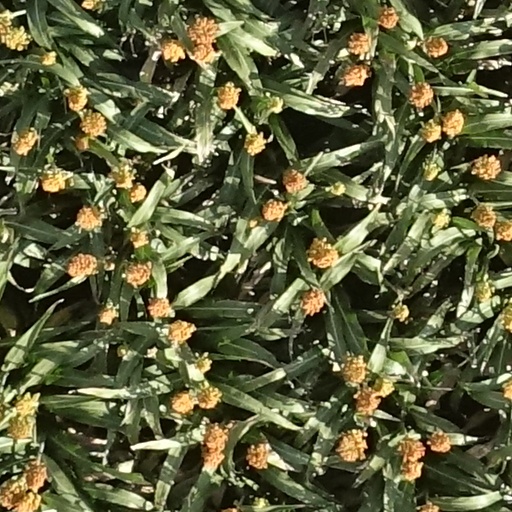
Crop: sorghum